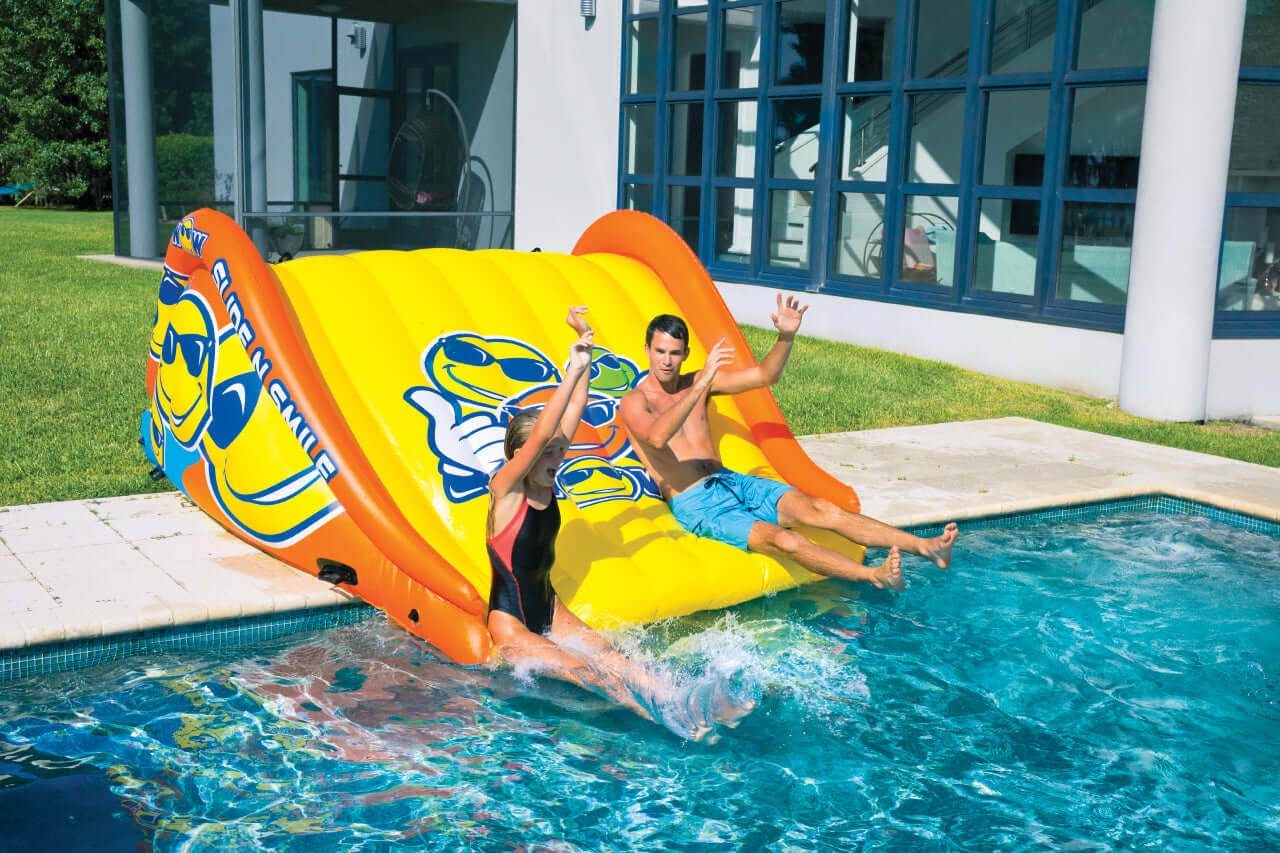
WOW Watersports Slide N Smile Pool Slide
Brand: WOW Watersports
Want a way to keep your kids happy at the lake? Get them the Slide N Smile from WOW. The Slide and Smile is a giant 2 lane slide for the water. It is over 9 feet long, 6 feet wide, and 4 feet tall. You can use the two grommets on the side to tie it to your dock or you can use the zipper connection system to connect it to one of our 10’x6′ or 6’x6′ Water Walkways or Water Mats. You can make a playground on the water 20′ long, 30′ long, 40′ long, or more. The Slide N Smile can be used as a slide to your swimming pool as well. The Slide N Smile gives all kinds of options and uses to build your very own WOW Water World playground. Giant 108 x 84 x 50″ 2 lane Waterslide that has HI-VIS graphics so everyone on the lake will see the action Makes a great dock or pool slide Zippered connection system for connecting with WOW’s 10’x6′ Water Walkway or 6’x6′ Water Mat so you can build your own WOW Water World Playground. Connect as many walkways and mats together as you like Inflatable side rails Side grommets with 10′ ropes to tie off to your dock Heavy-duty PVC construction Bright graphics for high visibility on the water Backed by a 1-year warranty
Category: Home & Garden > Pool & Spa > Pool & Spa Accessories > Pool Toys